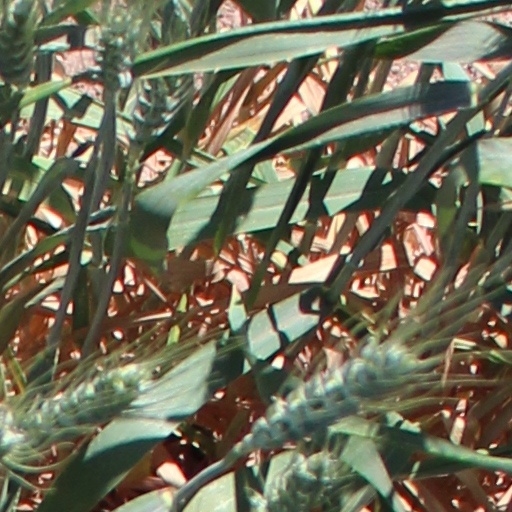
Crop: wheat